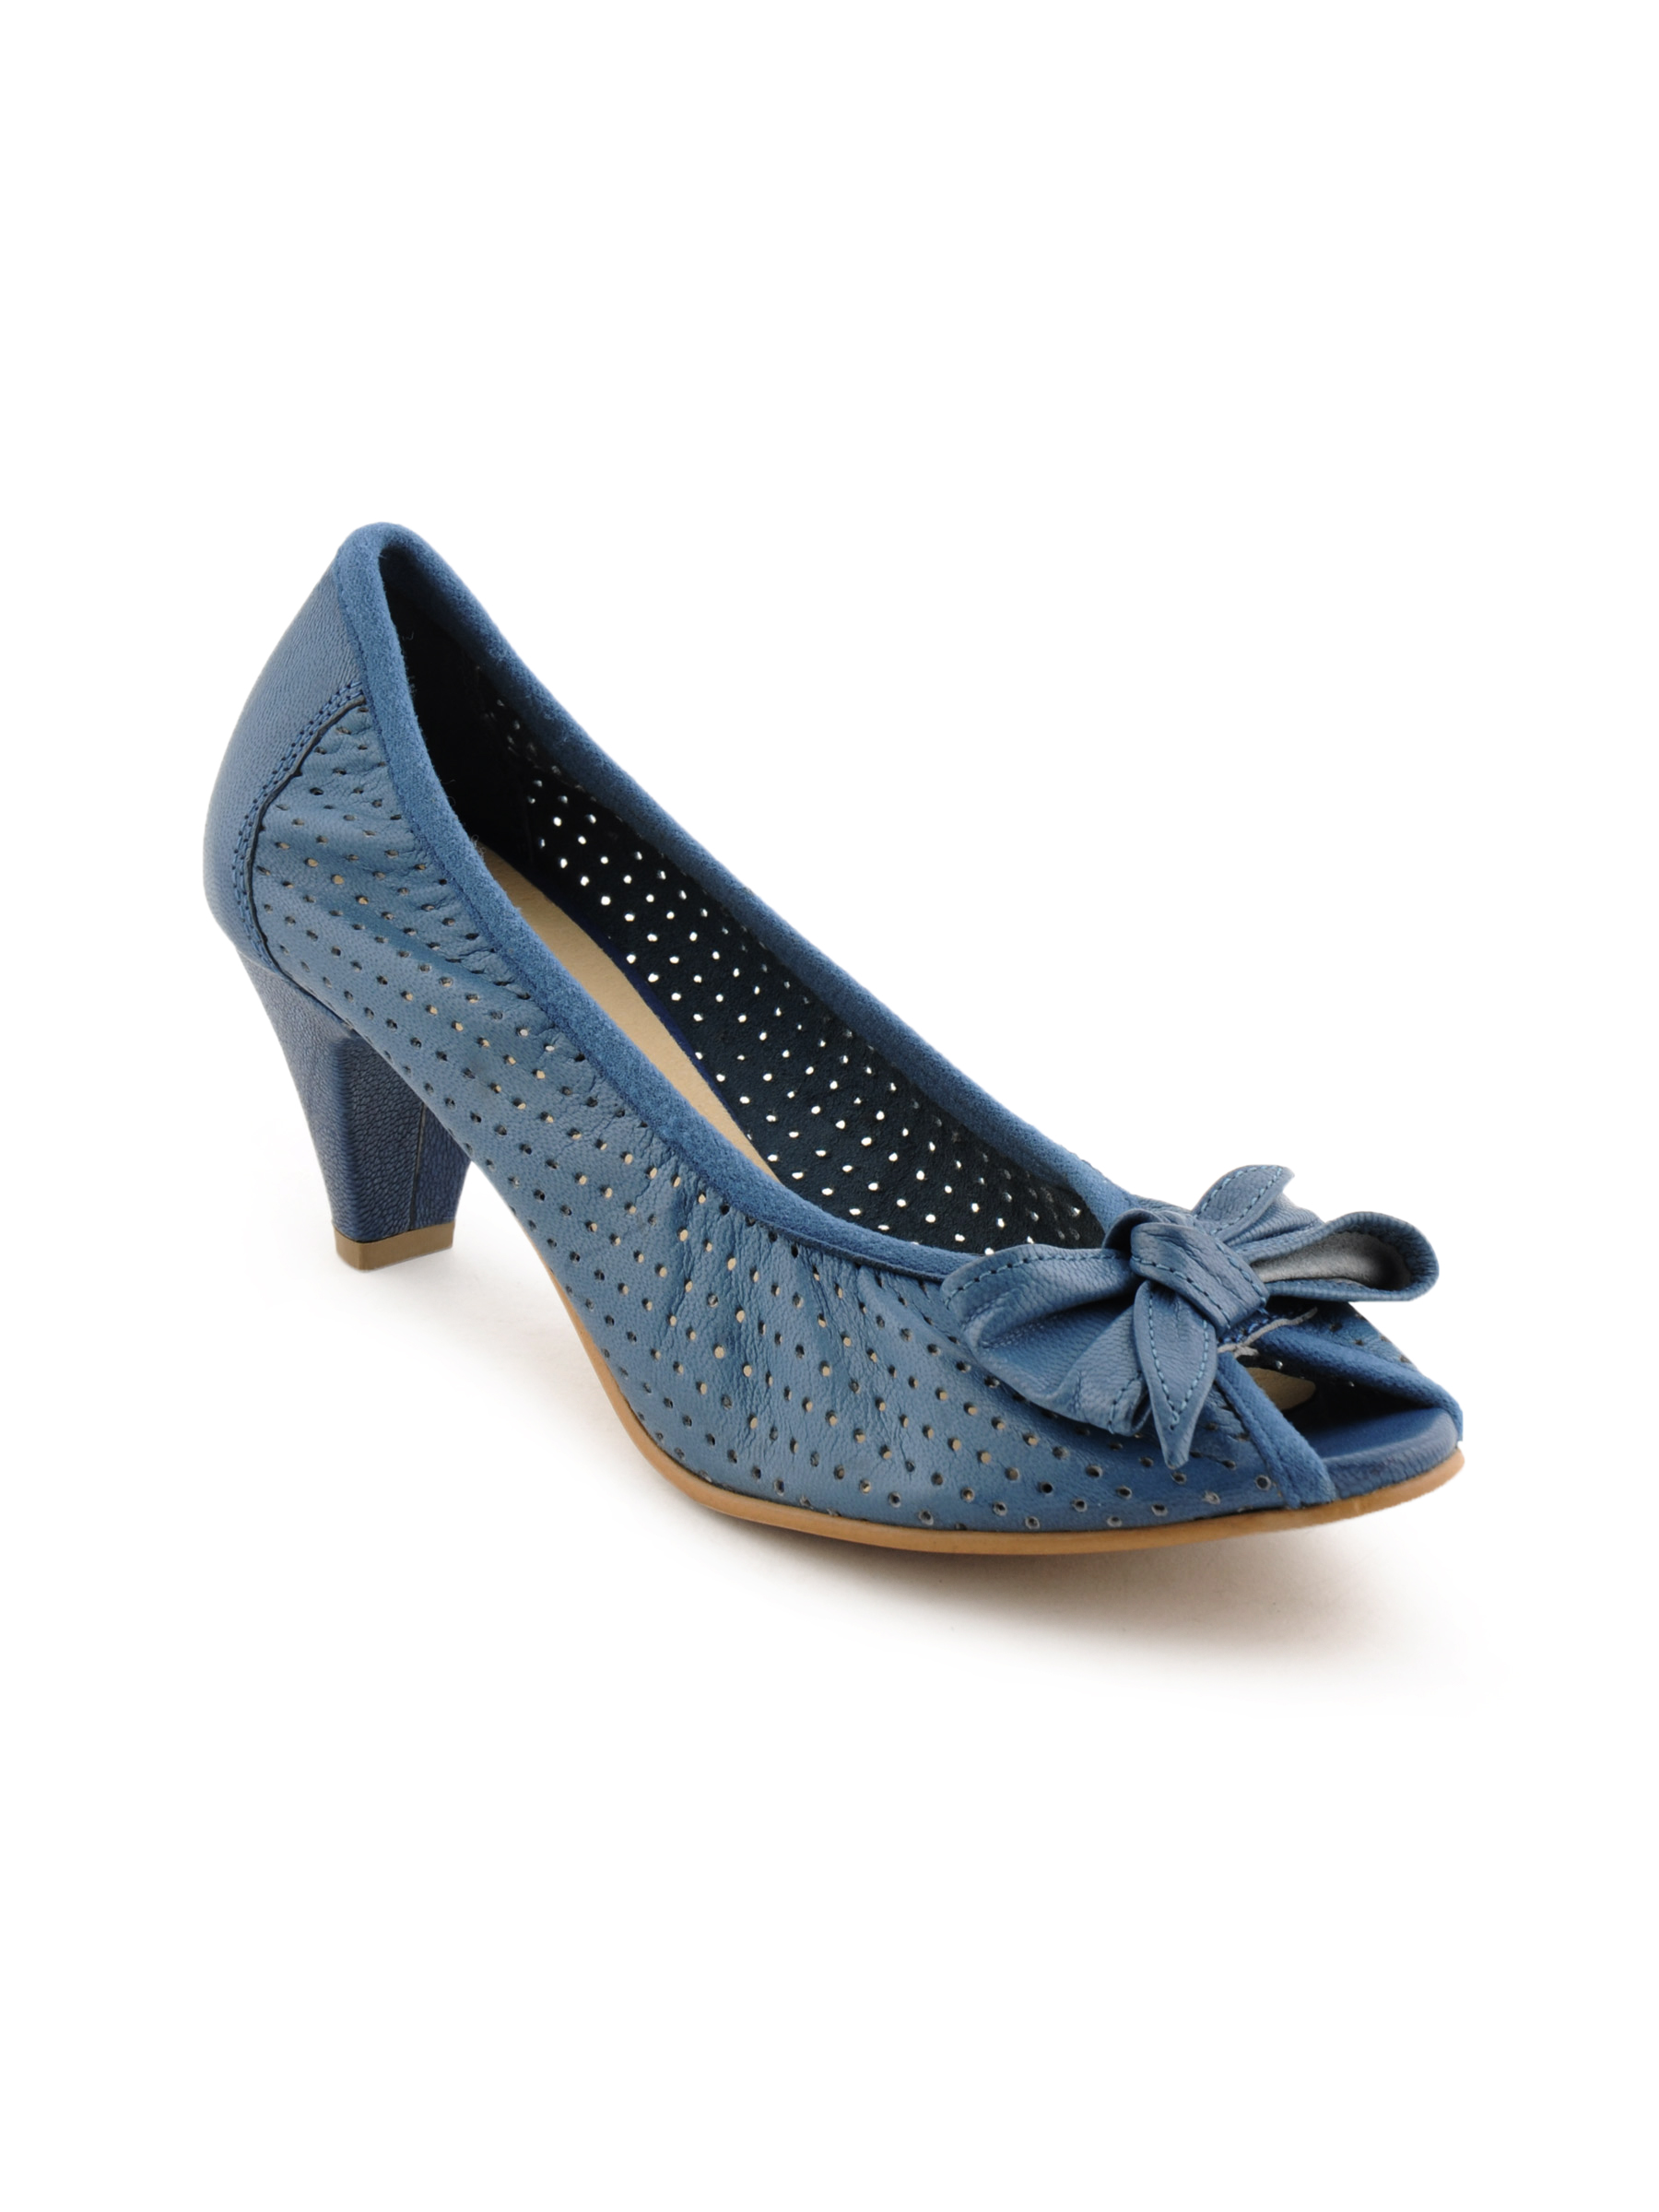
Enroute Women Blue Peep Toes
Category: Footwear / Shoes / Heels
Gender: Women
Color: Blue
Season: Fall 2011
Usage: Casual